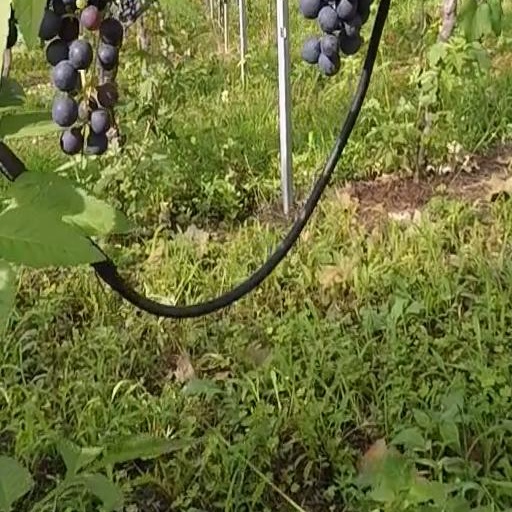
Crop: grape